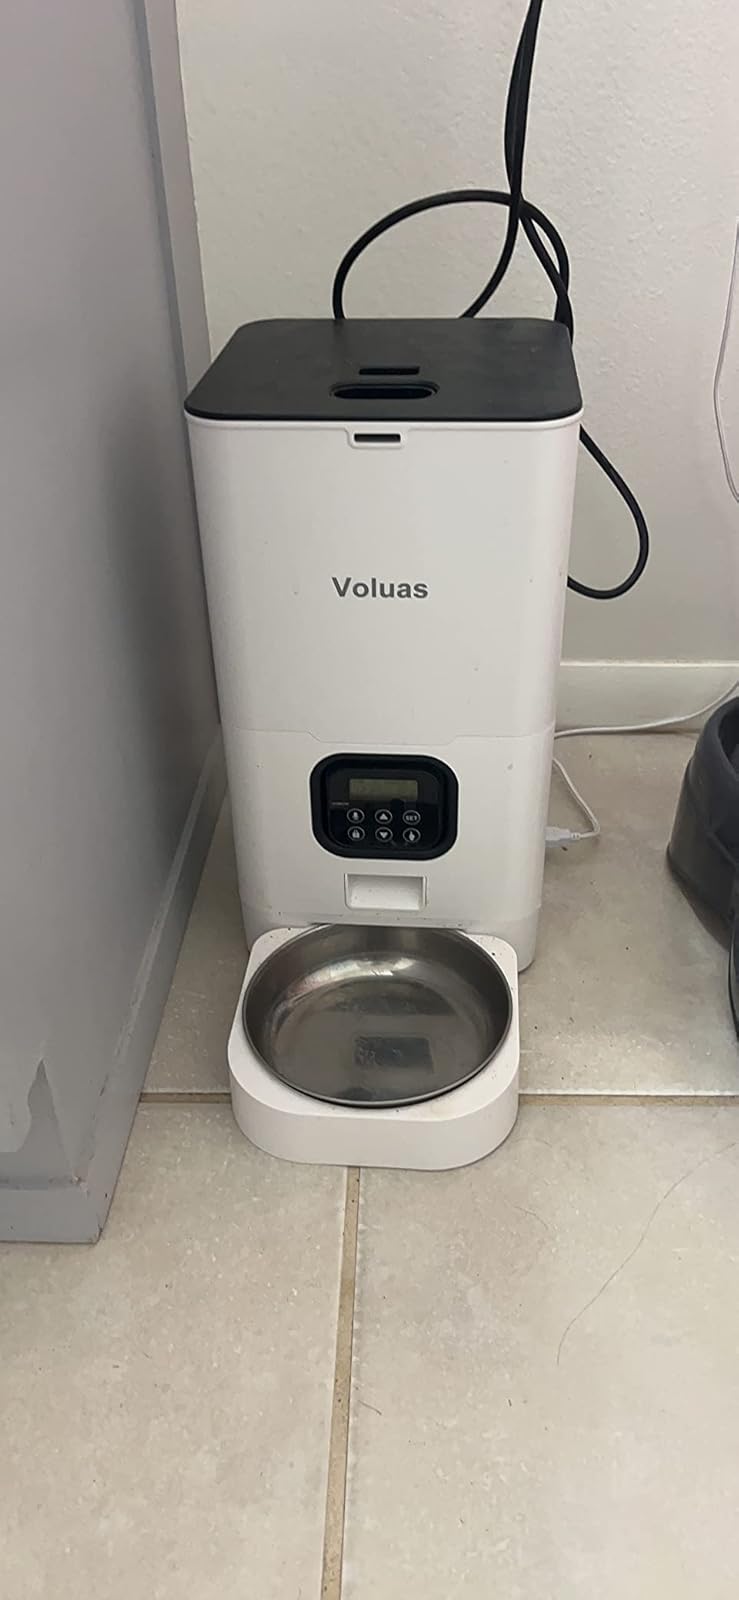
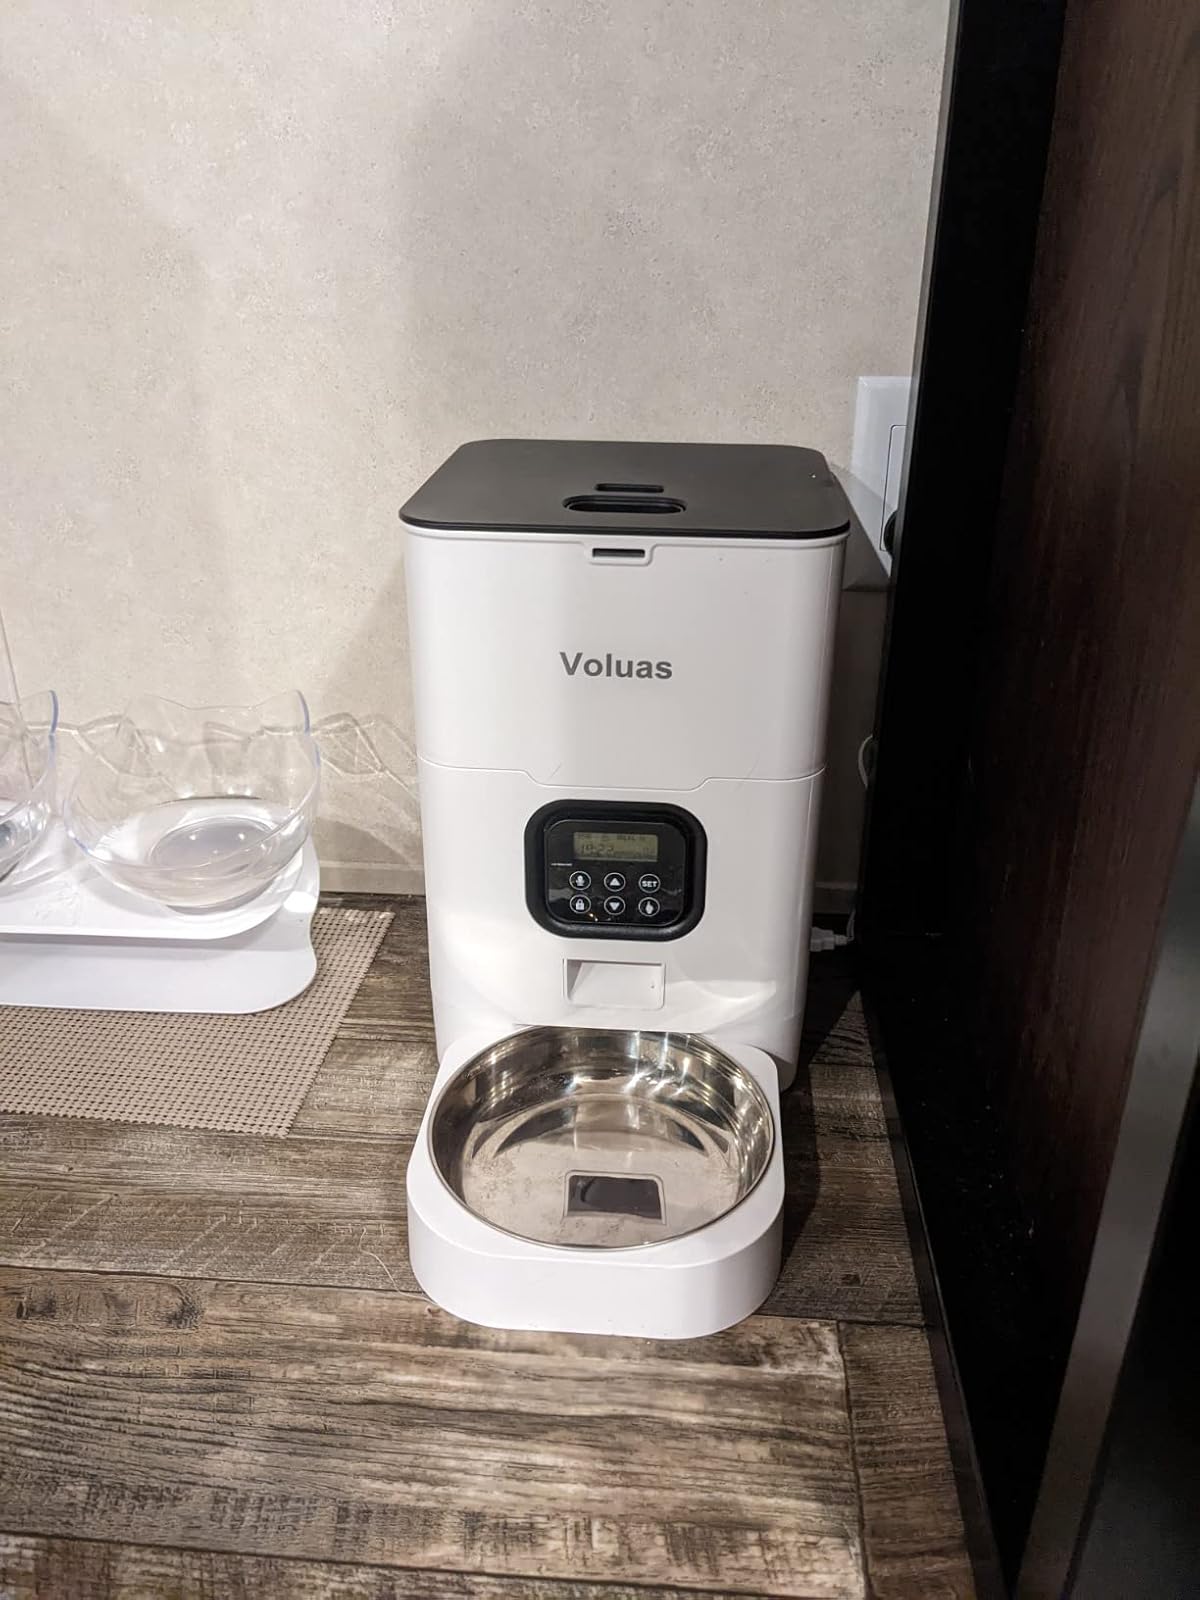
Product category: items_feeder
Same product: yes